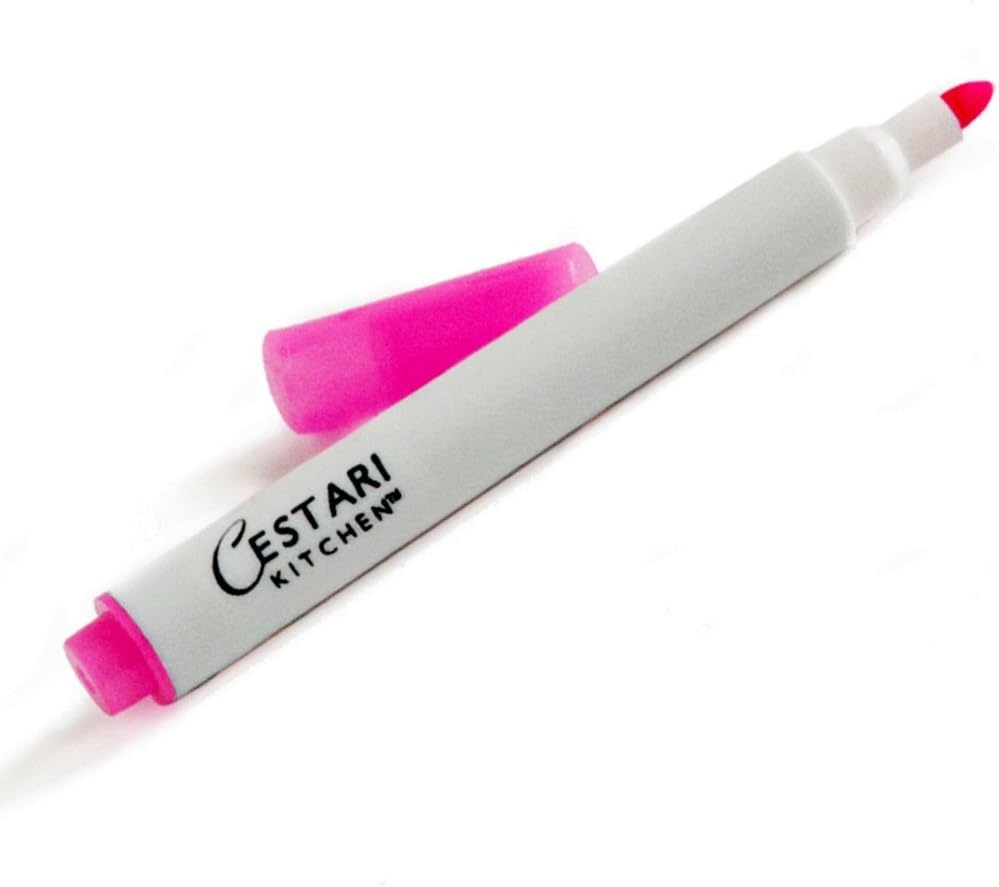
Chalk Pen : Pink Liquid Chalk Marker with 2mm Fine Tip for Writing and Drawing - Erasable Pink Chalkboard Label Ink Paint Pen
Overview Brand : Cestari Ink Color : Pink Number of Items : 1 Point Type : Fine Recommended Uses For Product : wine glass markers, chalkboard label pens About this item 2 mm fine tip marker Erase this chalk marker with a damp cloth; dust-free, doesn't smudge or rub off Use on any non-porous surface such as chalkboard labels, vinyl, glass, mirrors, metal No risk with our no questions asked, lifetime product satisfaction guarantee.
Brand: Cestari
Category: Office Supplies > Office Instruments > Writing & Drawing Instruments > Chalk